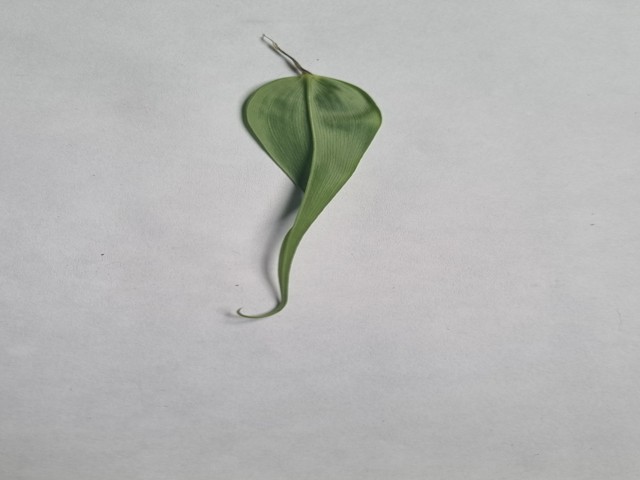
Plant: agnishika